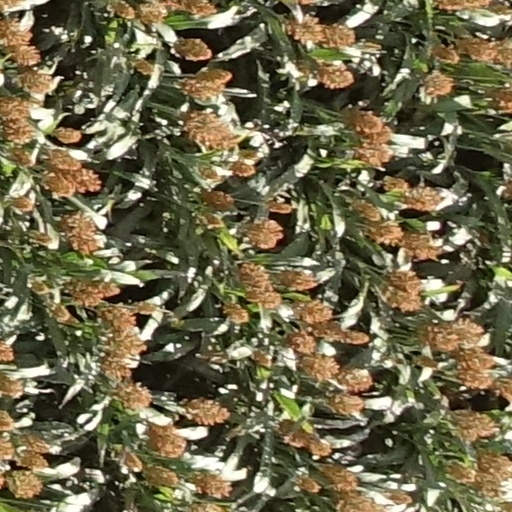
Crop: sorghum